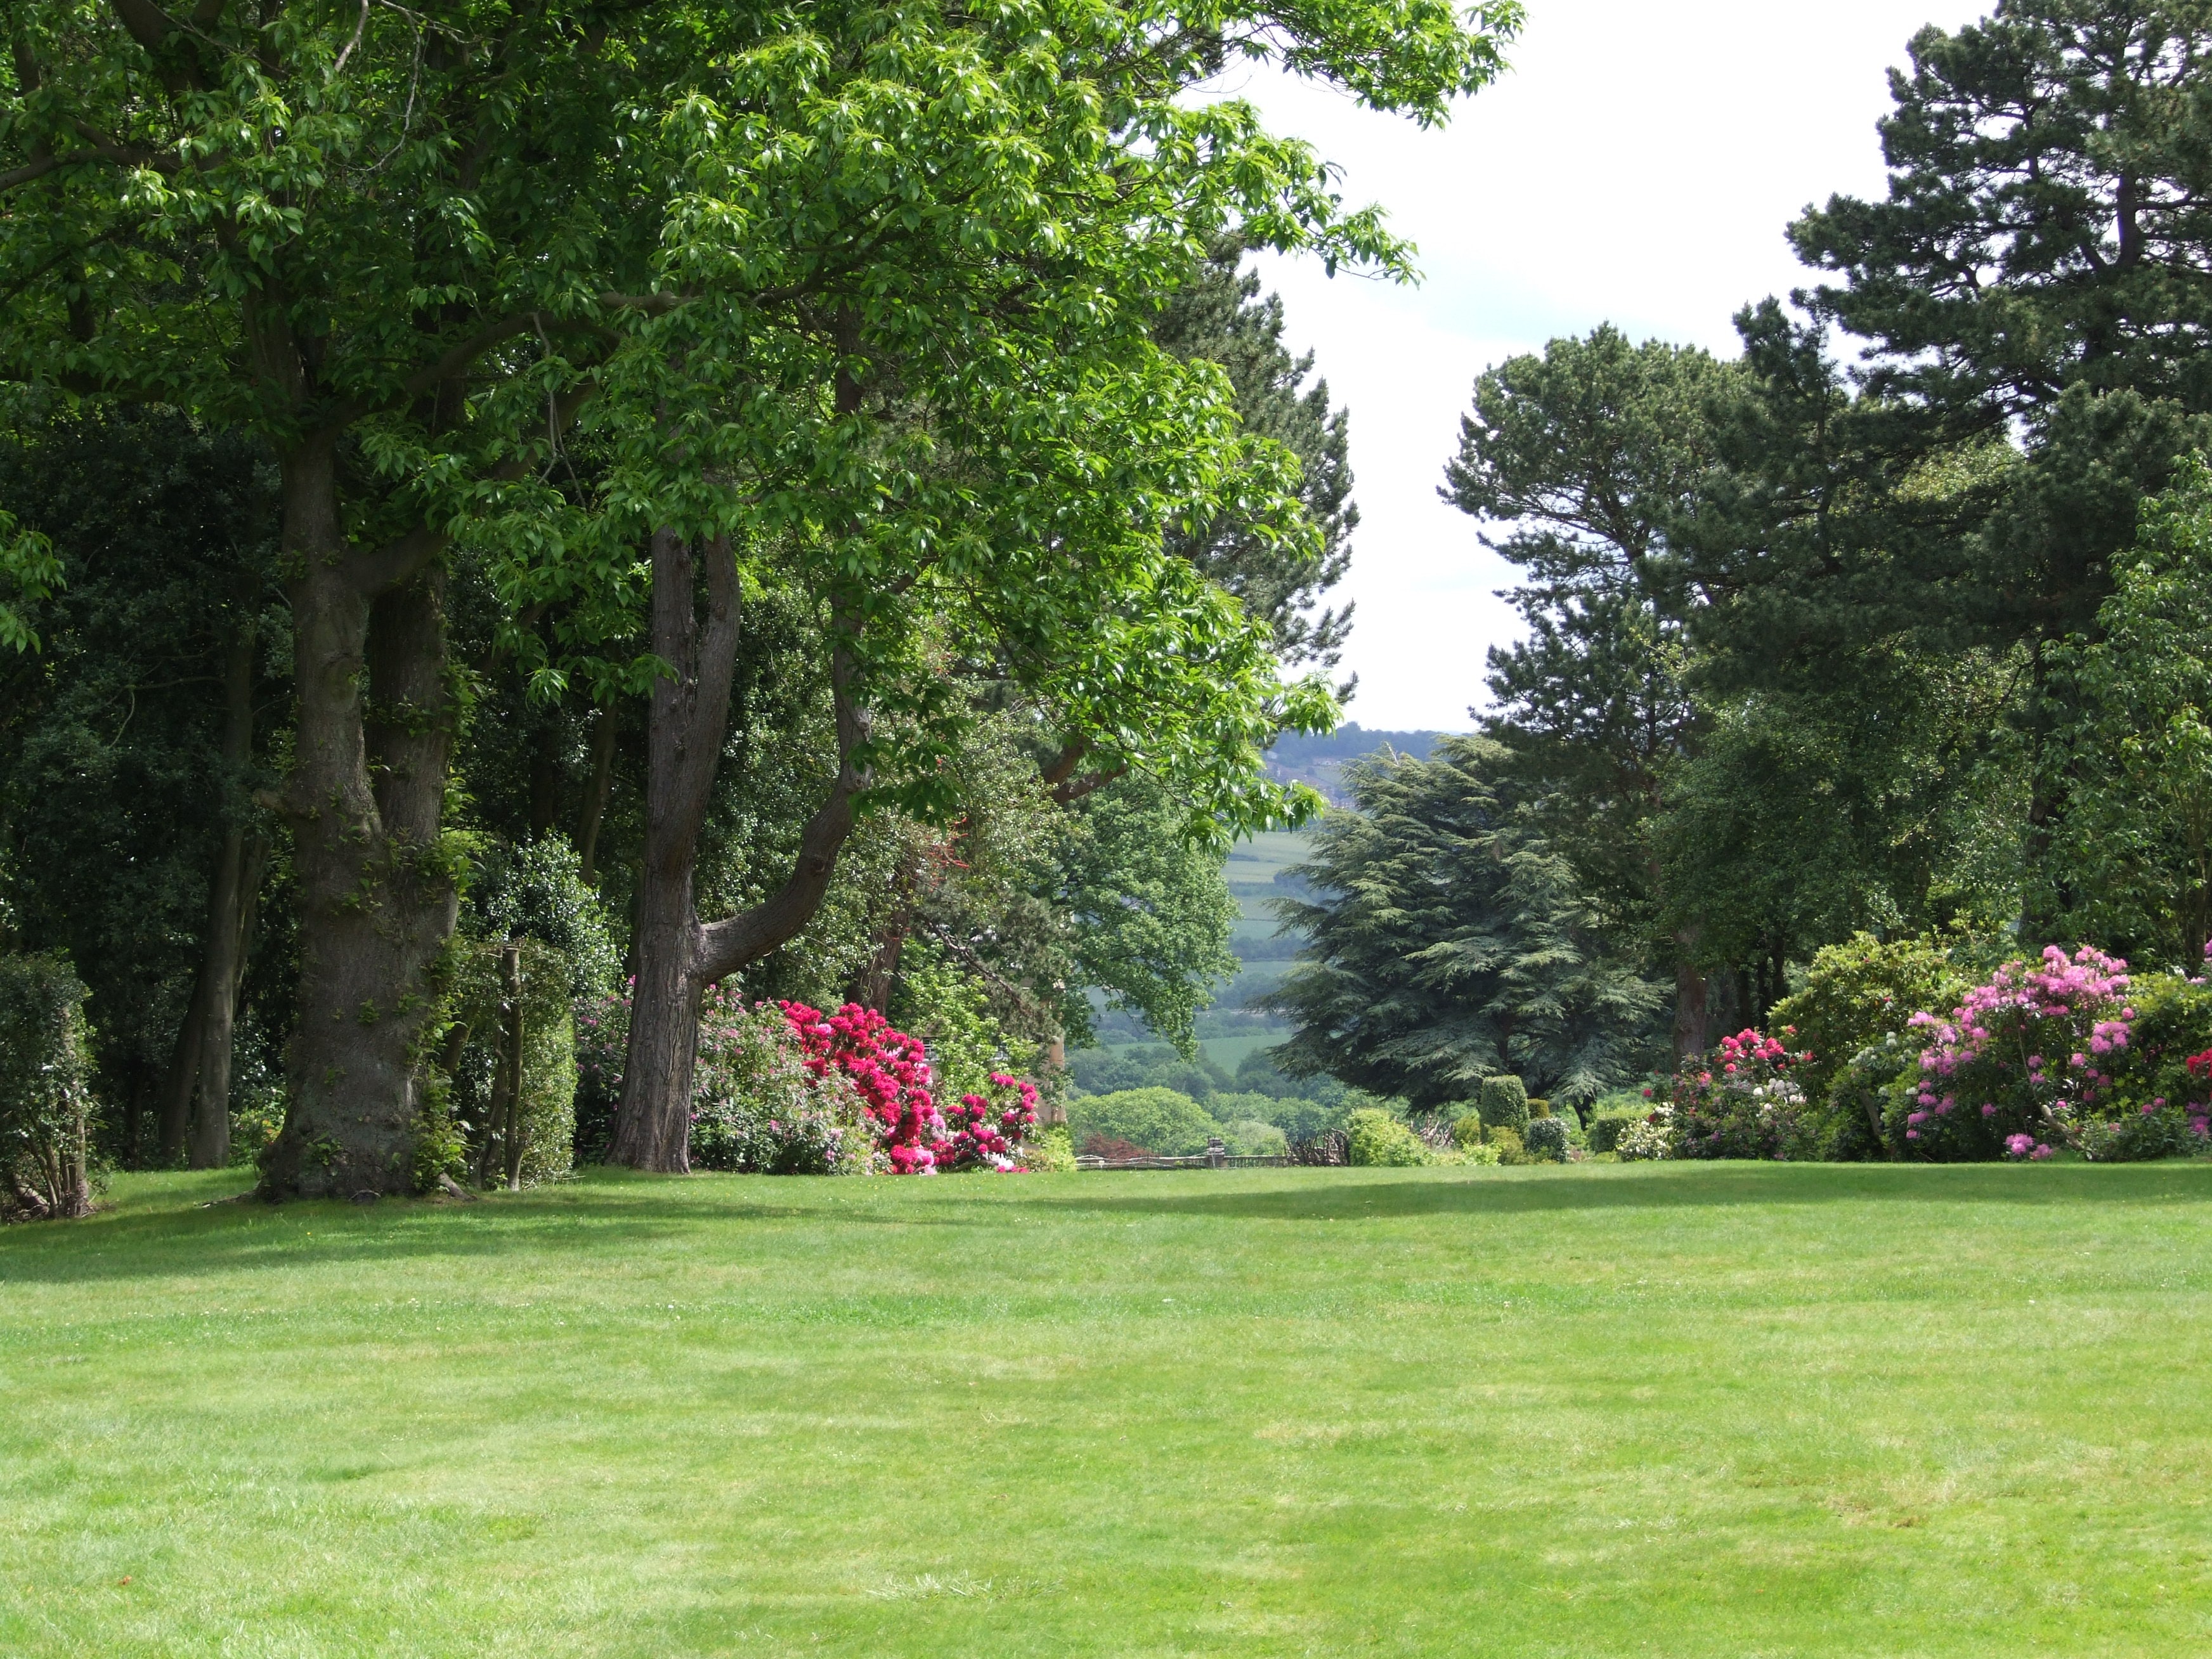
landscape, tree, grass, structure, plant, lawn, meadow, flower, summer, park, backyard, botany, garden, flowers, golf course, england, landscaping, shrub, sheffield, botanical garden, estate, woodland, yard, landscape architect